The Last Goodbye to Mama

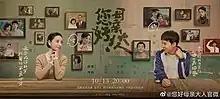
Promotional poster

The Last Goodbye to Mama is a 2021 Chinese drama streaming television series directed by Cao Dun and Jing Chong, and starring Dong Jie, Yin Fang, Lu Fangsheng and Wang Churan. The story revolves around a mother and her son in the little town of Subei, spanning thirty years. It was aired on Youku, IQIYI and Tencent Video from October 13 to November 10, 2021.